Danbury Railway Museum

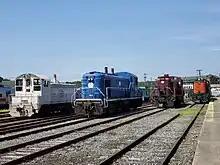
Four diesel locomotives lined up at the historic rail yard

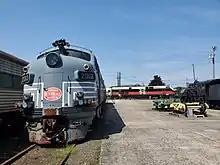
New York Central 2013, an EMD FL9, sits in the yard with a Metro-North train in the background

Visitors can ride the "Rail Yard Local" on weekends in the summer season. The ride takes about 30–35 minutes and includes a unique ride by the passengers on the museum's operating turntable, and a tour of the recently restored Danbury fairground's pumphouse. The turntable was added to the National Register of Historic Places on September 15, 2005. The turntable, built around 1914 was originally part of a roundhouse and machine shop complex. A fire destroyed the buildings in the 1980s, leaving "the only intact surviving [railroad] turntable in Connecticut". It is essentially a swing bridge, and is located several hundred yards east of the station.